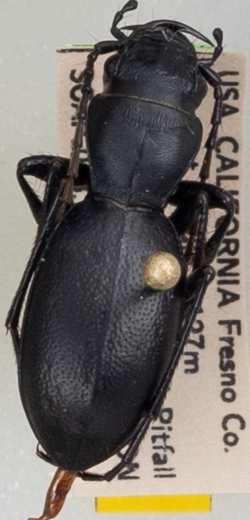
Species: Omus californicus
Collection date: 2022-05-31
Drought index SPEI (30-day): -1.204
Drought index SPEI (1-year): -1.69
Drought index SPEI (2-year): -2.09